Canoga station

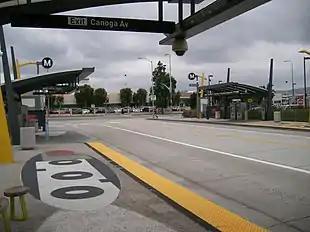
Floor mural public art at 3rd and 4th platforms.

Canoga was built as an infill station and opened on December 27, 2006, about 14 months after the other stations on the line opened eastward.